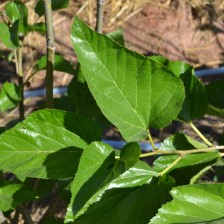
Variety: ChiangMaiBuriram60